Sekar Gutok Monastery

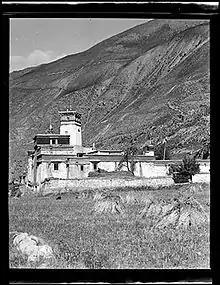

Sekar Gutok Monastery, located in Sê Township, Lhozhag County, Tibet Autonomous Region, is an 11th-century architectural marvel renowned for its fusion of spiritual significance and ecological harmony.